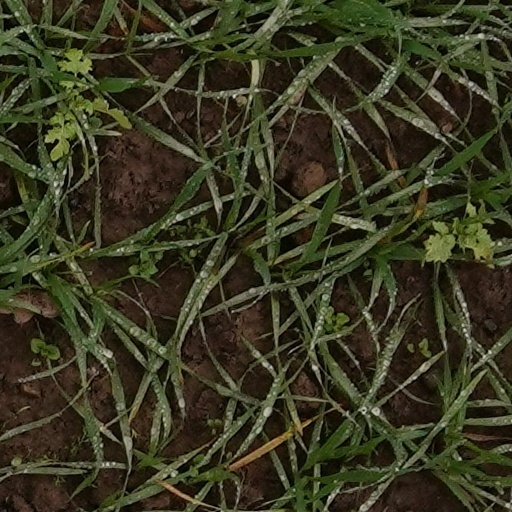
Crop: wheat